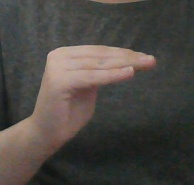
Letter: haa